Peruvian political crisis (2016–present)

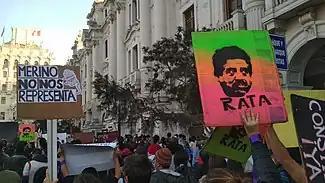
A protest against Merino in Lima on 12 November 2020

According to IDL-Reporteros, lobbyist Karelim López provided opposition lawmaker Edgar Alarcon audio recordings. On 10 September 2020, Alarcon, who faced possible parliamentary immunity revocation related to alleged acts of corruption, released audio recordings purporting that Vizcarra acted with "moral incapacity". The recordings allegedly contain audio of Vizcarra instructing his staff to say that he met with Cisneros only on a limited number of occasions and audio of Cisneros saying that he influenced Vizcarra's rise to office and decision to dissolve congress. Vizcarra responded to the release of the recordings stating "I am not going to resign. I am not running away" and that the "audios have been edited and maliciously manipulated; as you can see, they purposely seek to turn a job-related claim into a criminal or political act, wanting to take words out of context and intend to accuse me of non-existent situations. Nothing is further from reality". In a vote on 11 September, impeachment proceedings against Vizcarra were approved by congress; 65 voted for, 36 voted against and 24 abstained.